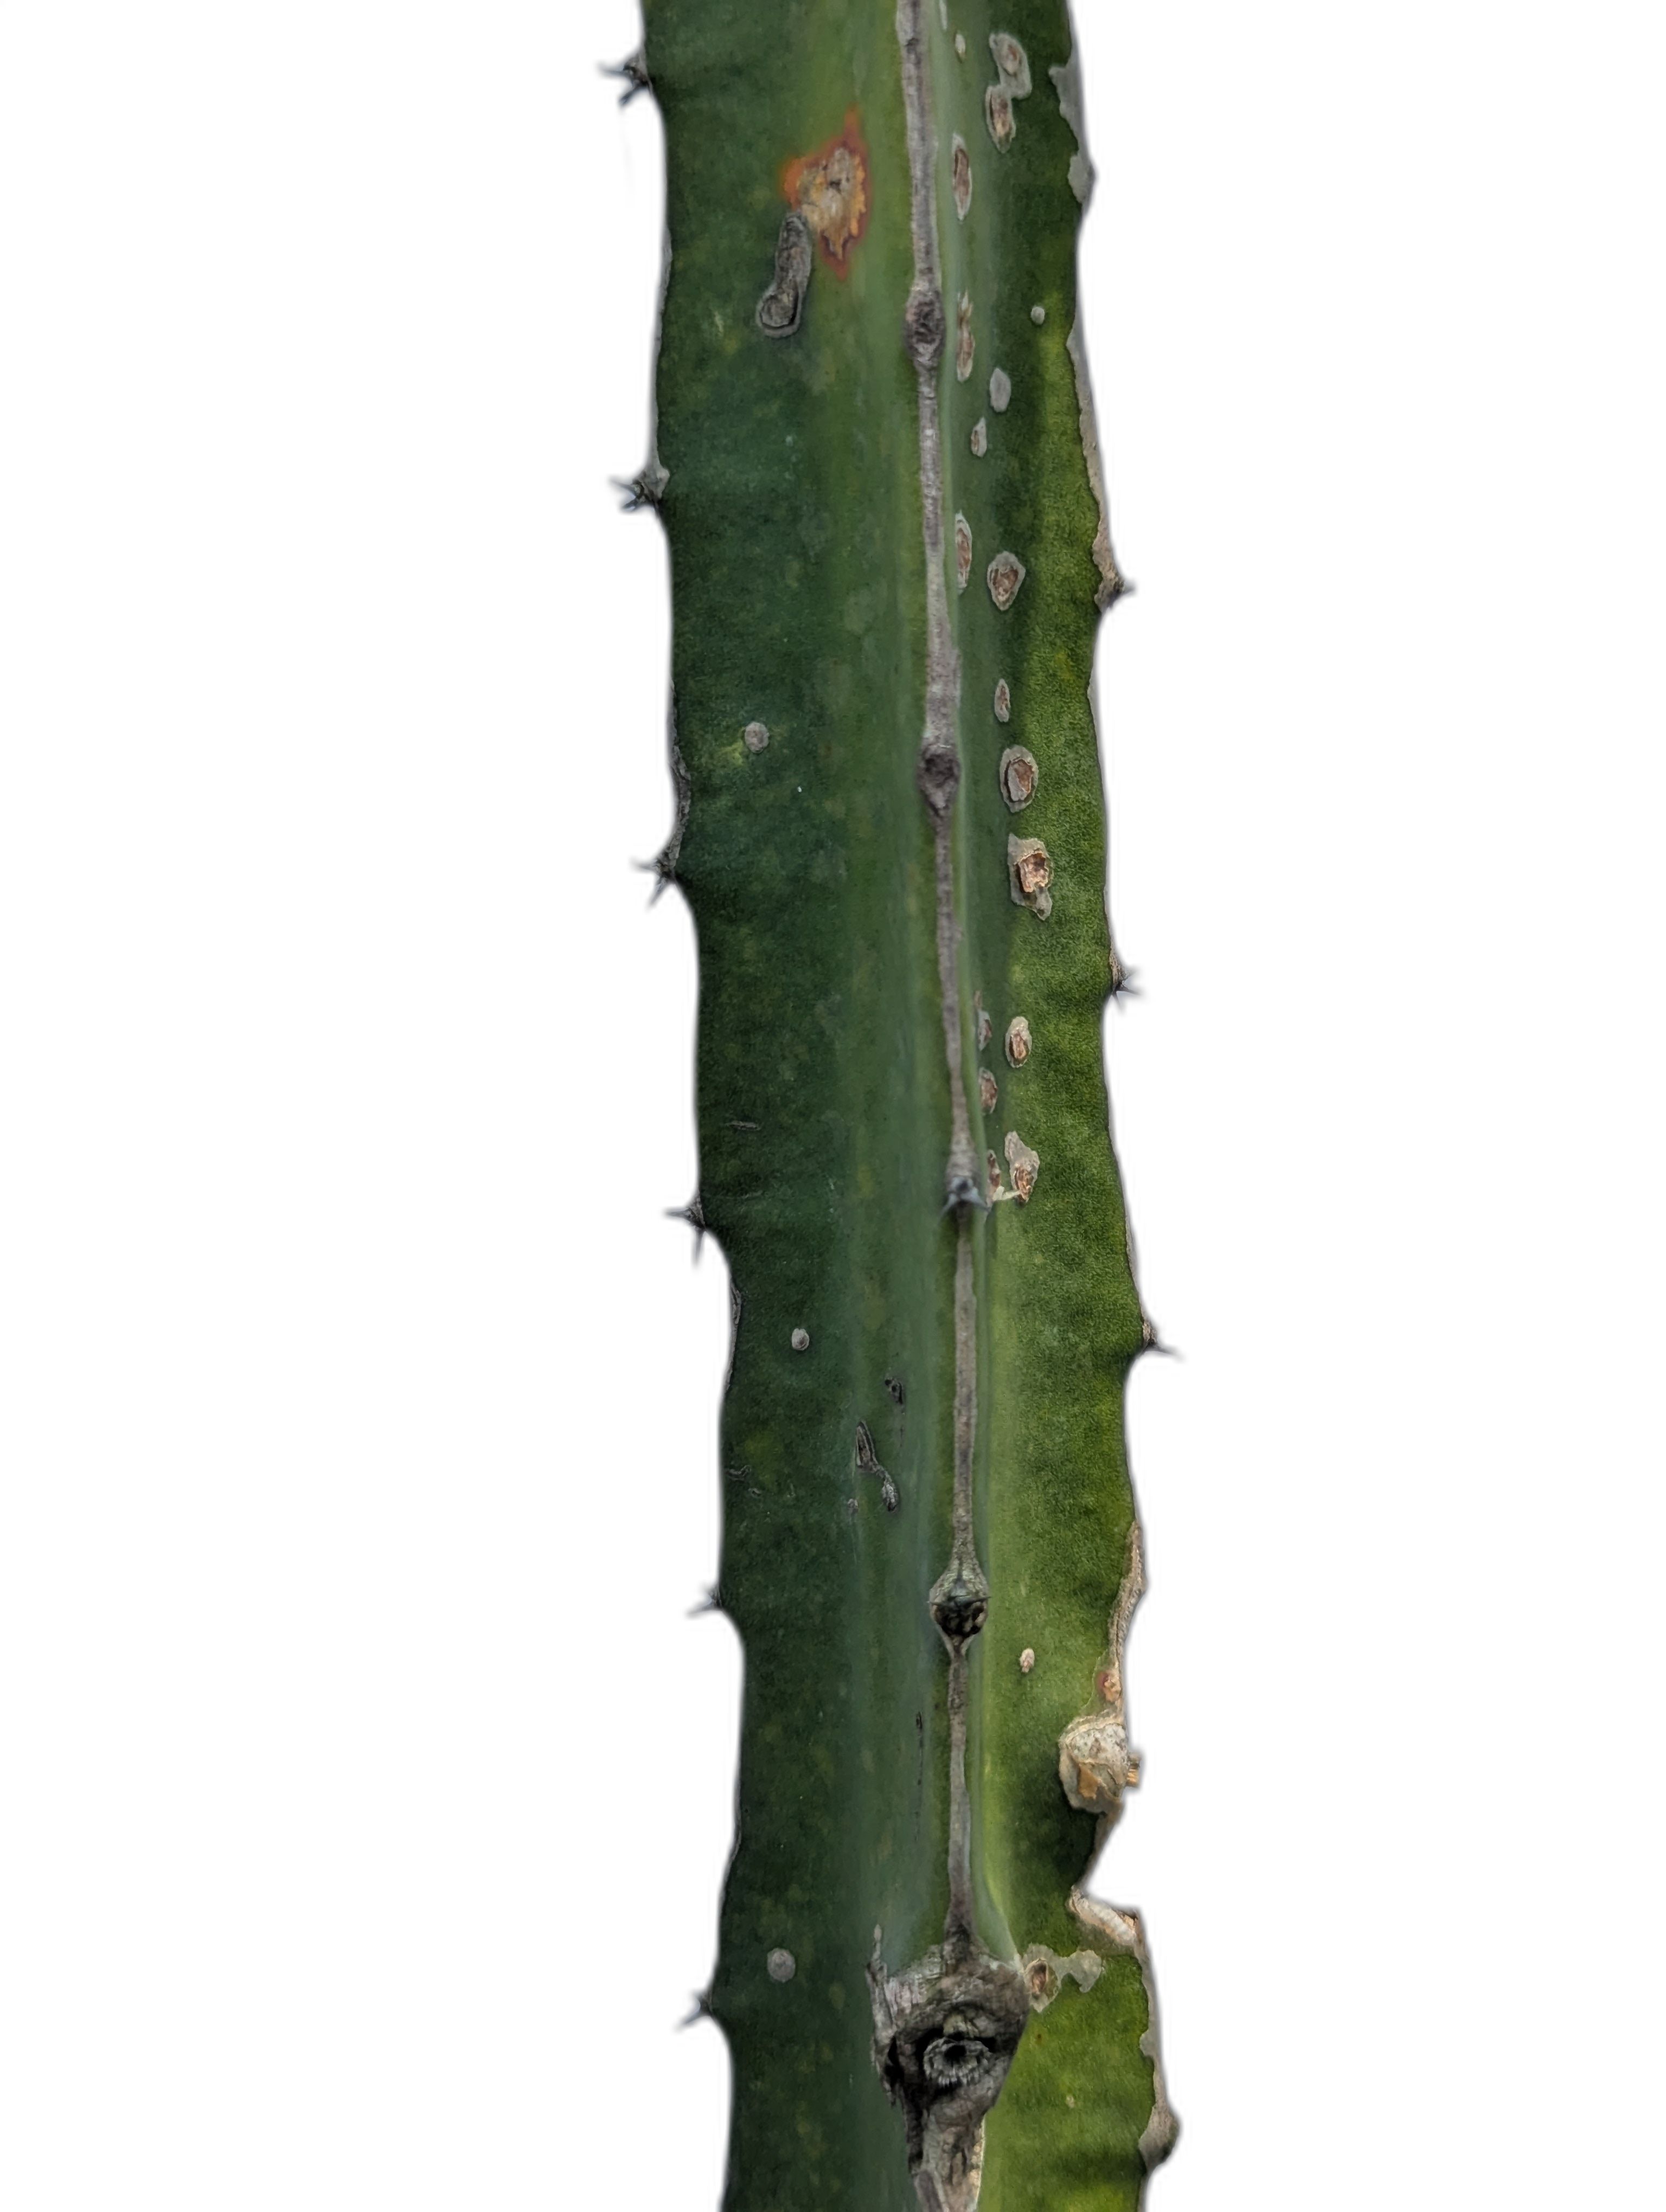
Label: Bad leaf